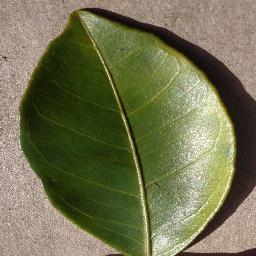
Label: Orange___Haunglongbing_(Citrus_greening)